Economy of the Philippines

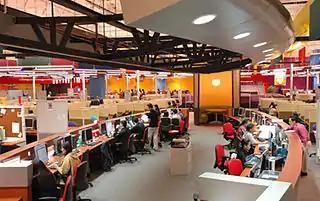
A business process outsourcing office in Cainta, Rizal

Business process outsourcing (BPO) and the call center industry contribute to the Philippines' economic growth resulting in investment status upgrades from credit ratings agencies such as Fitch and S&P. In 2008, the Philippines has surpassed India as the world leader in business process outsourcing (BPO). The industry generated 100,000 jobs, and total revenues were placed at US$960 million for 2005. In 2011, BPO sector employment ballooned to over 700,000 people and is contributing to a growing middle class; this increased to around 1.3 million employees by 2022. BPO facilities are concentrated in IT parks and centers in economic zones across the Philippines: Metro Manila, Metro Cebu, Metro Clark, Bacolod, Davao City, and Iloilo City; other areas with significant presence of the BPO industry include Baguio, Cagayan de Oro, Dasmariñas, Dumaguete, Lipa, Naga, and Santa Rosa, Laguna. The majority of the top ten BPO firms of the United States operate in the Philippines.